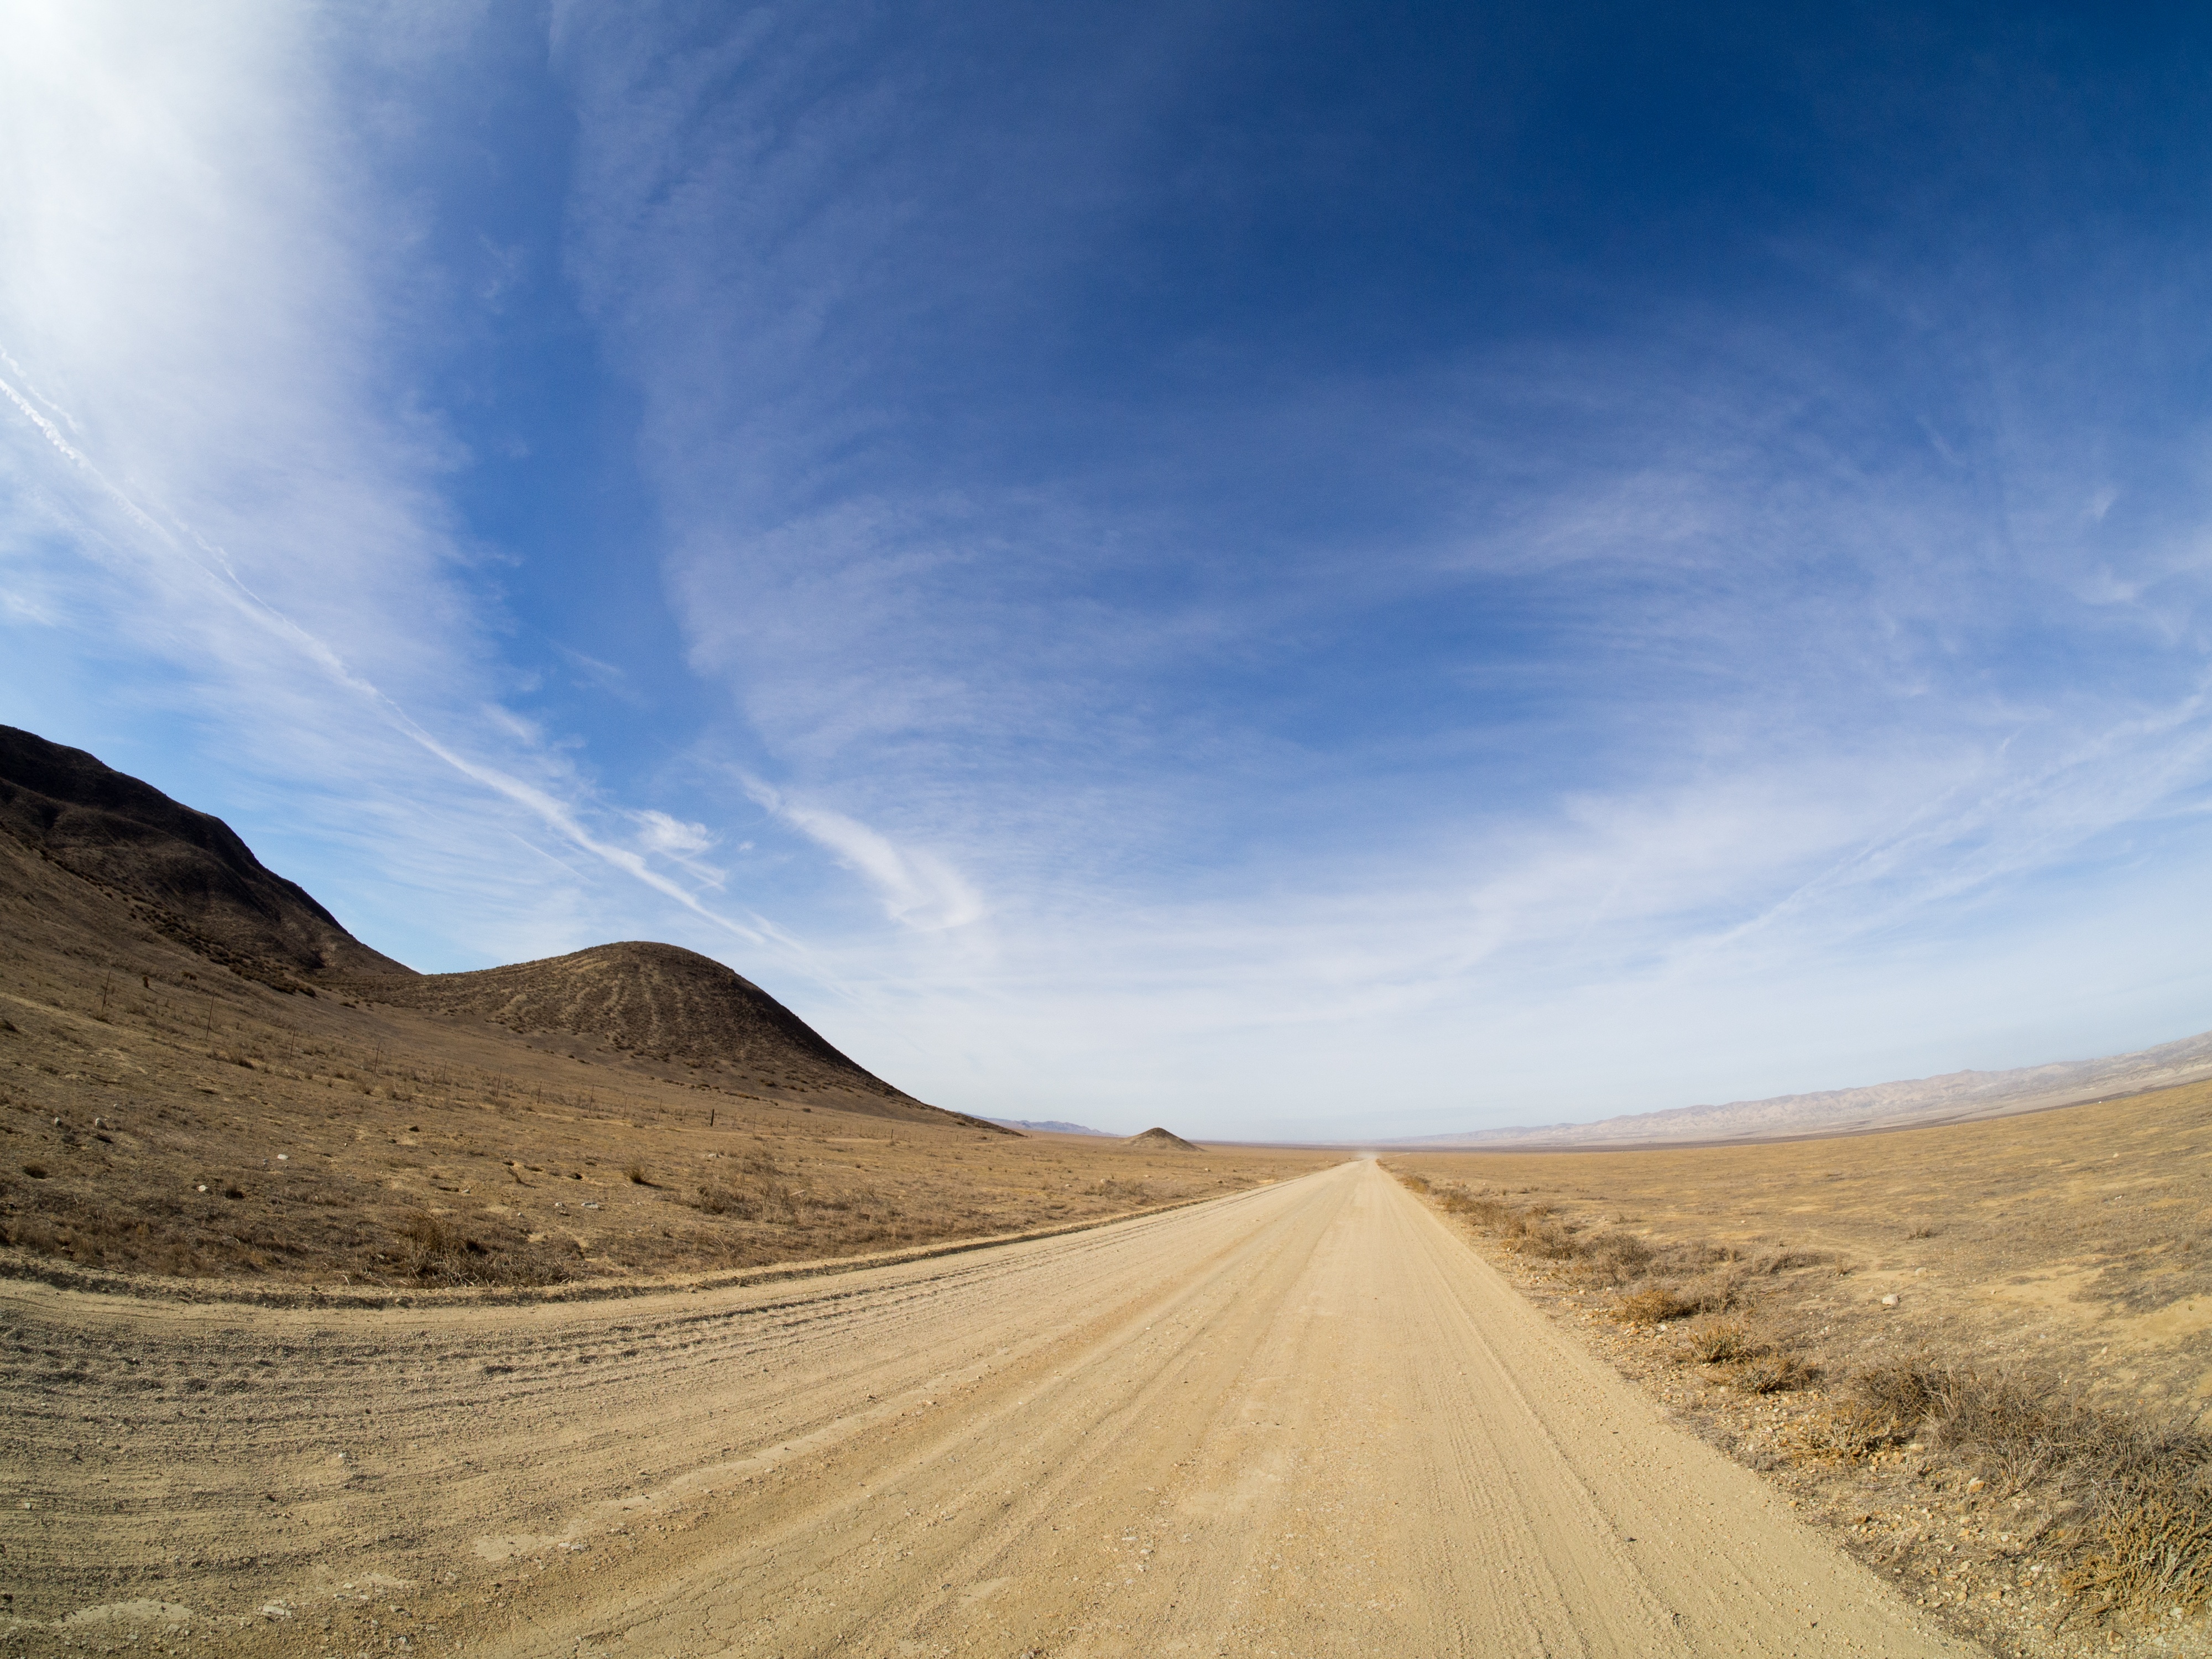
landscape, sand, horizon, mountain, cloud, sky, road, field, prairie, hill, desert, dune, dirt road, natural, america, soil, plain, blue sky, grassland, badlands, plateau, habitat, steppe, landform, natural environment, geographical feature, aeolian landform